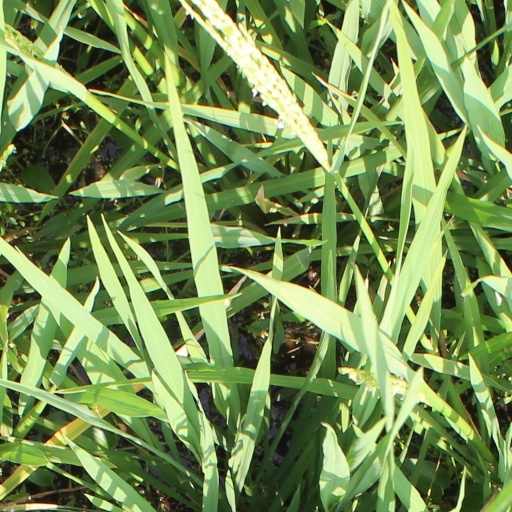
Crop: rice